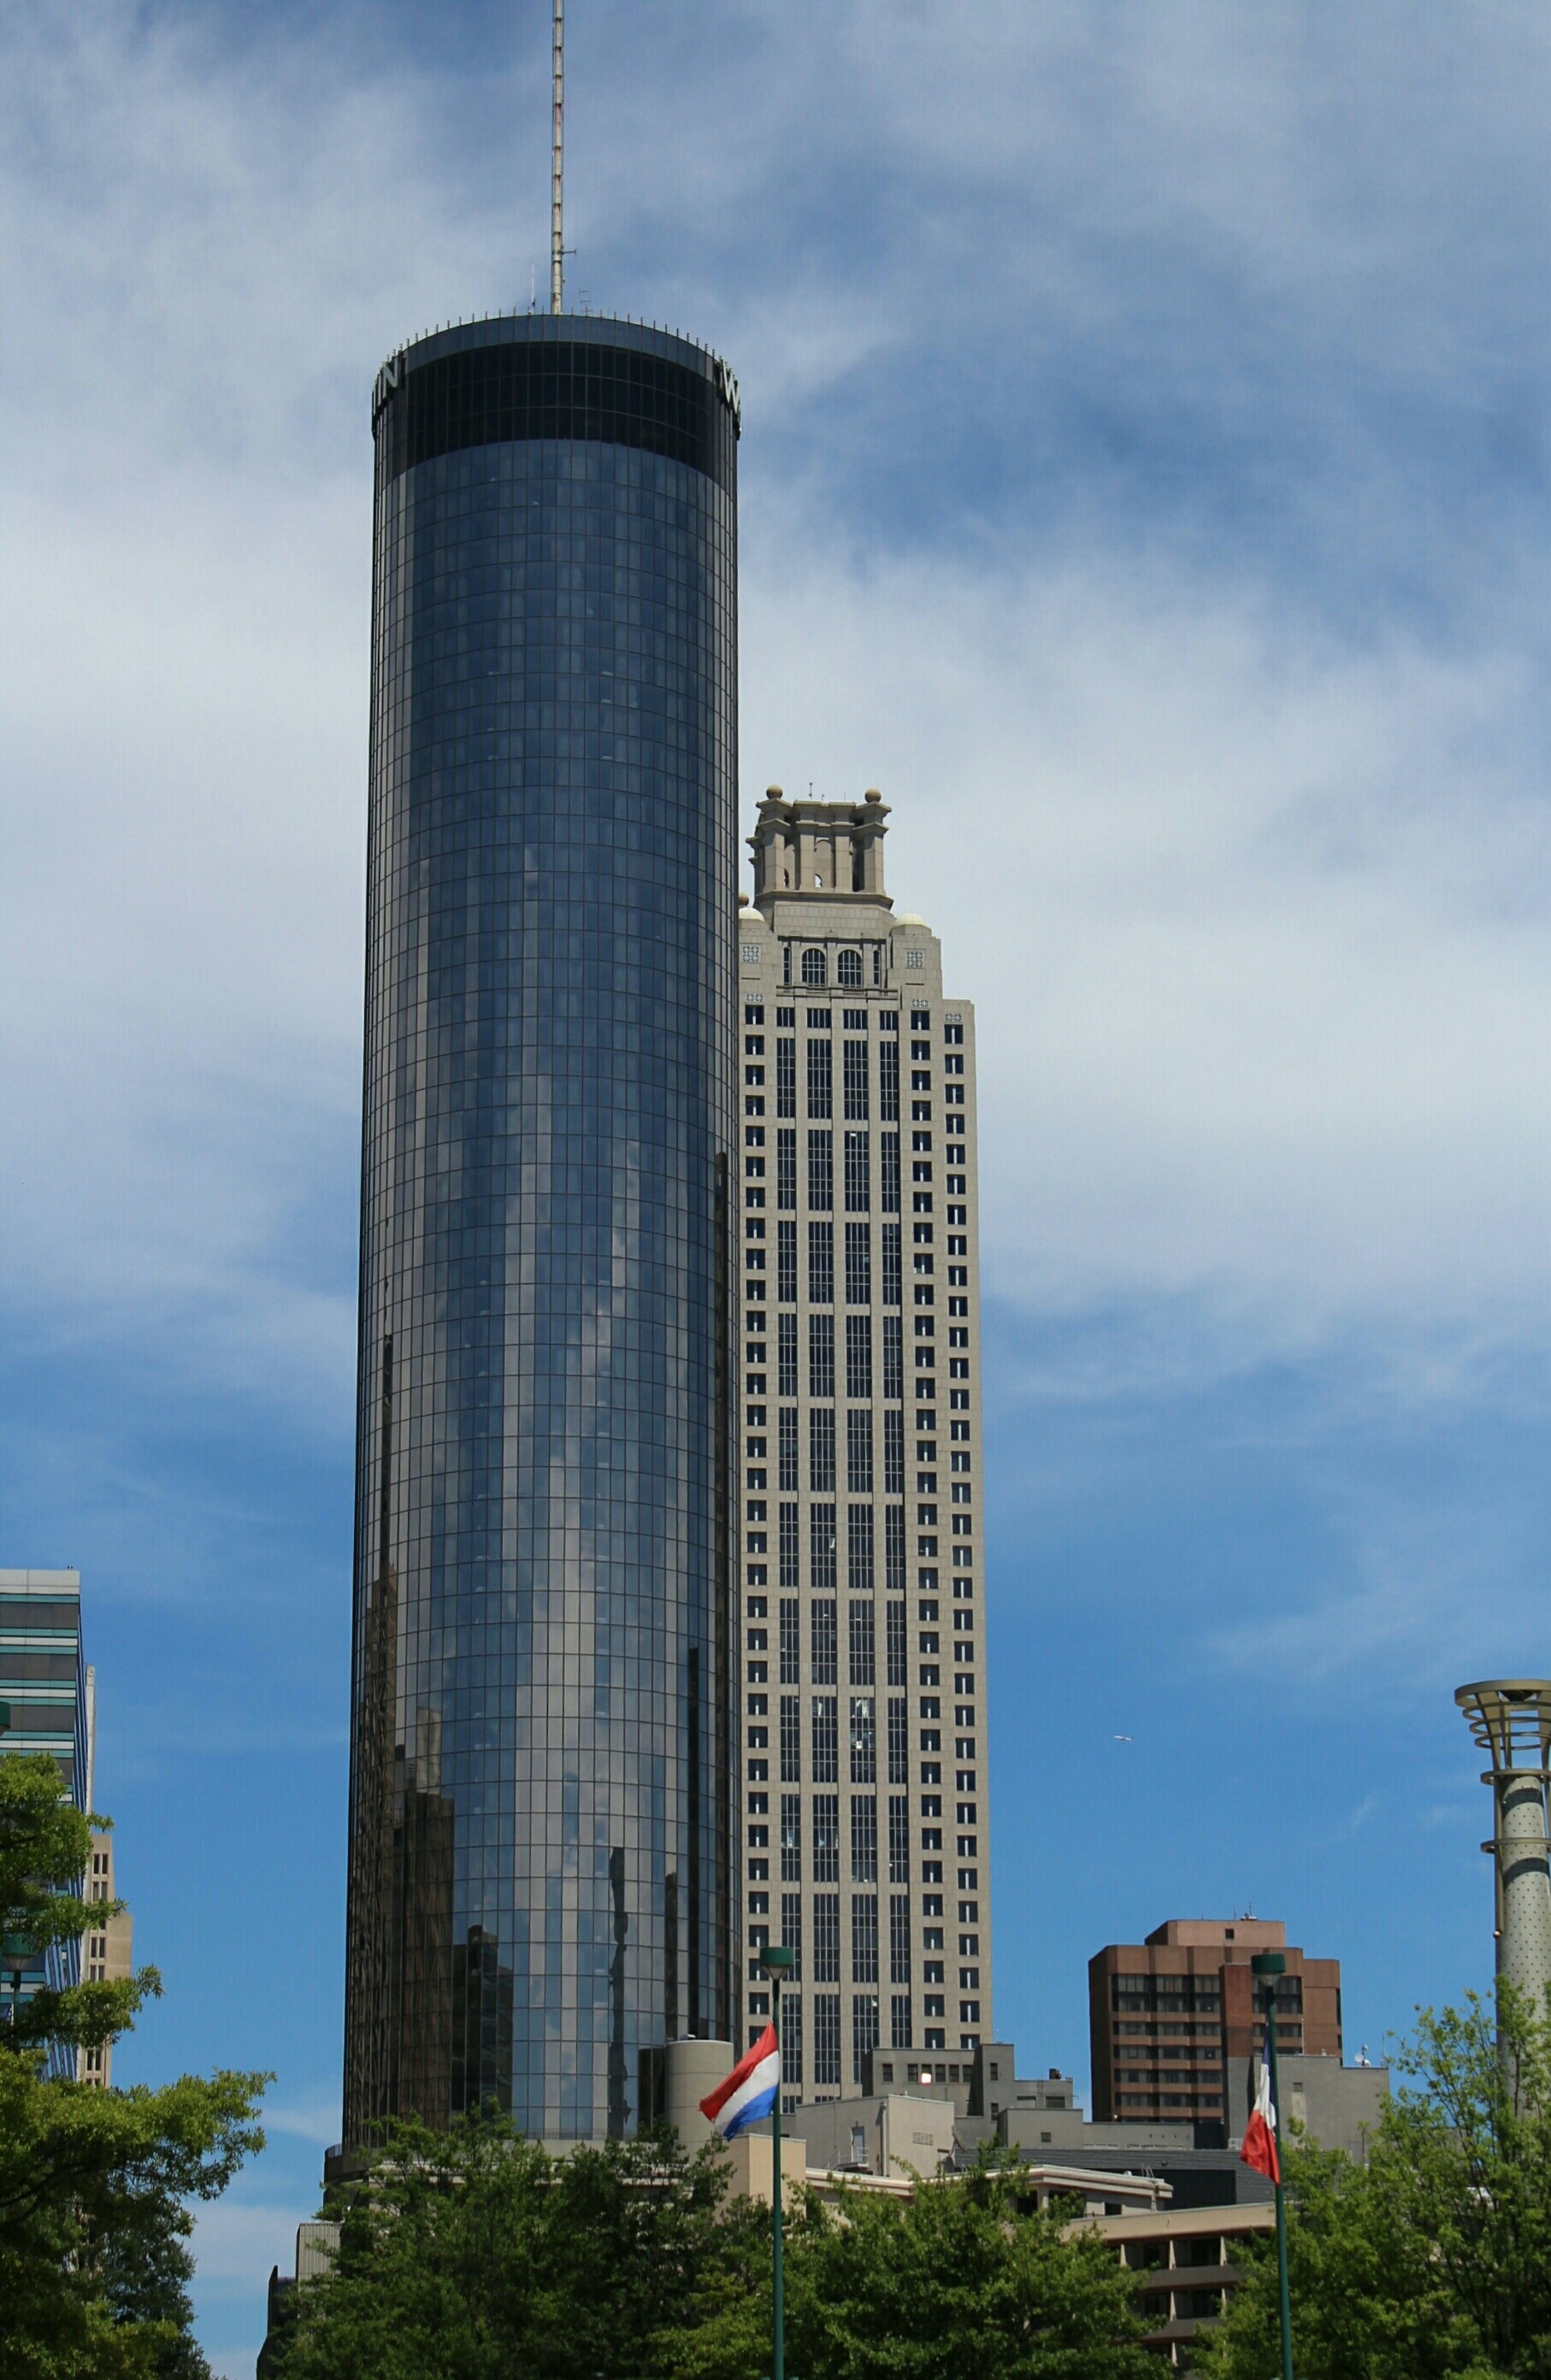
architecture, skyline, building, city, skyscraper, cityscape, downtown, tower, landmark, tower block, metropolis, urban area, human settlement, metropolitan area